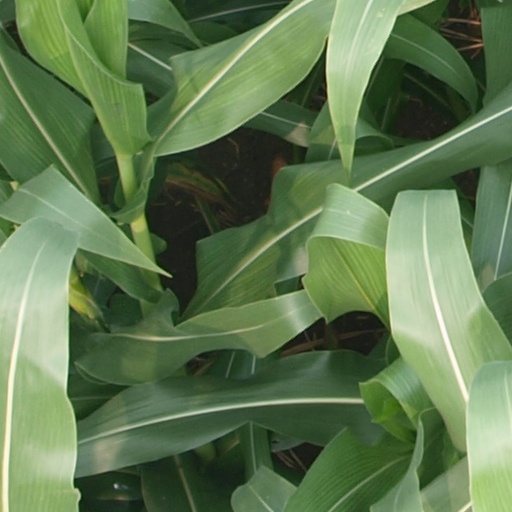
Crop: maize; corn